BAM Nuttall

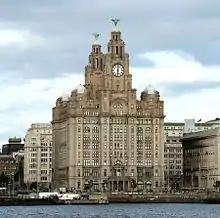
The Liver Building, Liverpool, built by Edmund Nuttall in 1911

The company was founded by James Nuttall Senior in Manchester in 1865. Its initial activities centred around road and sewerage works. Within its first few decades of operations, it undertook various major engineering works associated with infrastructure developments, such as the Manchester Ship Canal (opened in 1894) and the narrow gauge Lynton and Barnstaple Railway (opened in 1898).